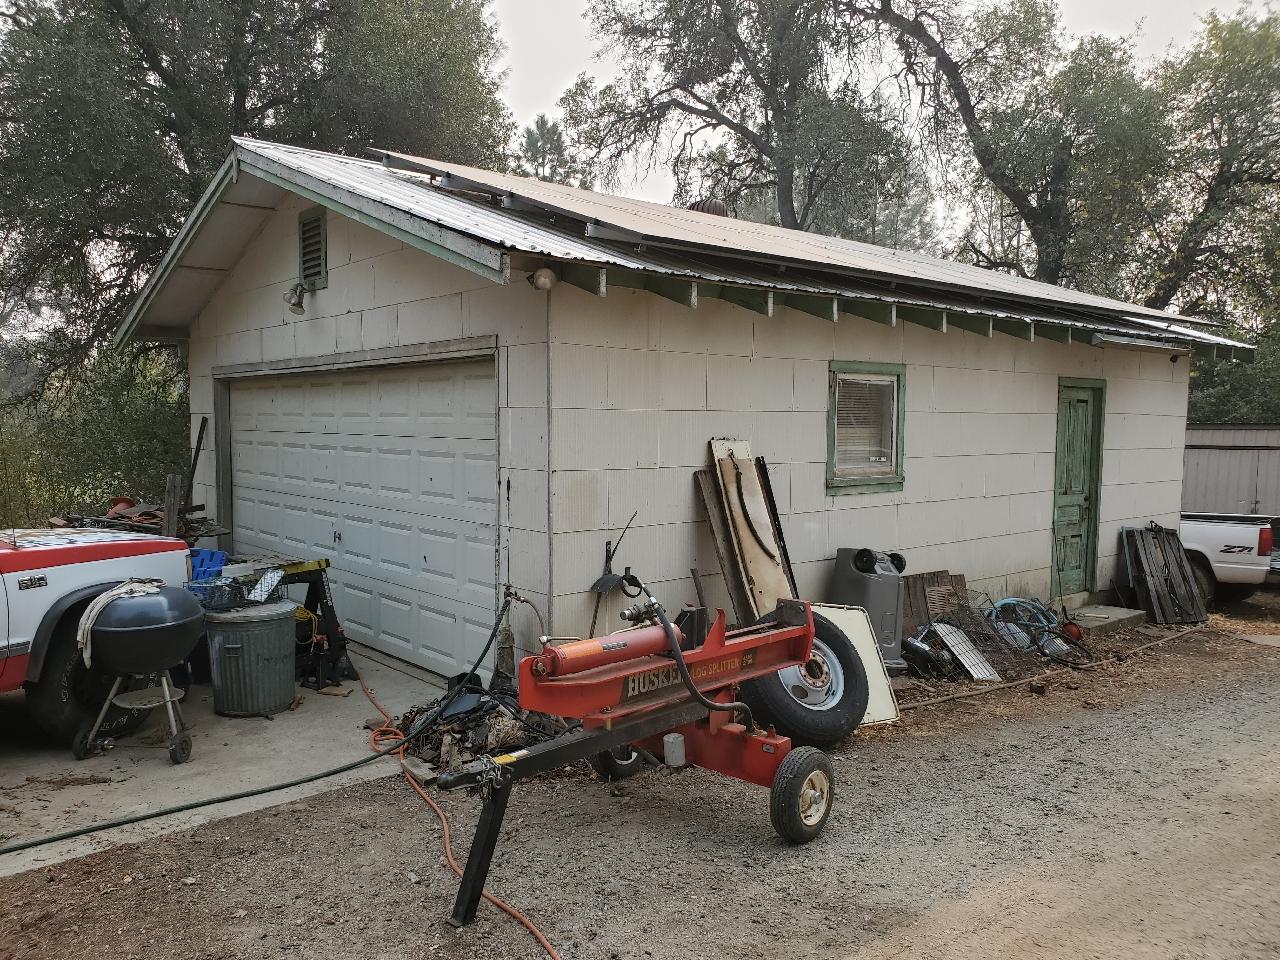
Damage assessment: no_damage